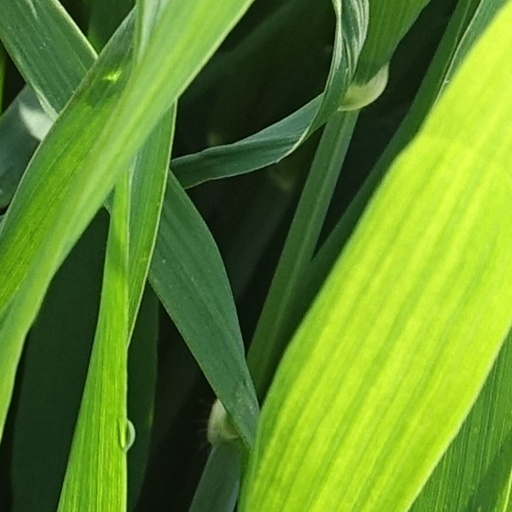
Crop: wheat